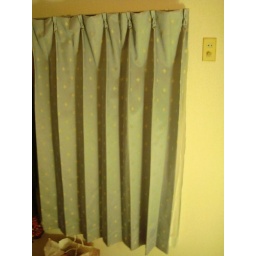
The blue curtains with my yellow-ish bedside lamp making them look sort of green in the photo.